Wayne D. Anderson

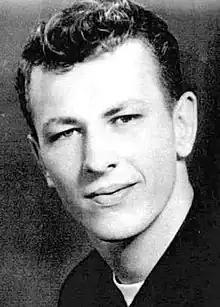

Wayne Delbert Anderson (December 10, 1930 – January 16, 2013) was an American college basketball coach, the head coach for eight seasons at the University of Idaho, his alma mater. He was also the head baseball coach at Idaho for nine seasons, and the assistant athletic director for fifteen